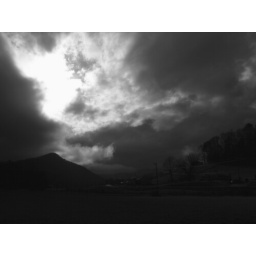
Storm clouds by the house - B&W